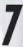
Number: 7